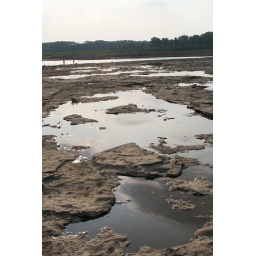
sky in the water